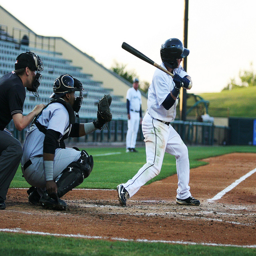
A group of men playing baseball in a field.
A baseball game in progress with the batter up to plate.
A batter ready to hit a ball during a baseball game.
The batter starts his swing as teh catcher and umpire look on.
A young boy at bat during a baseball game.